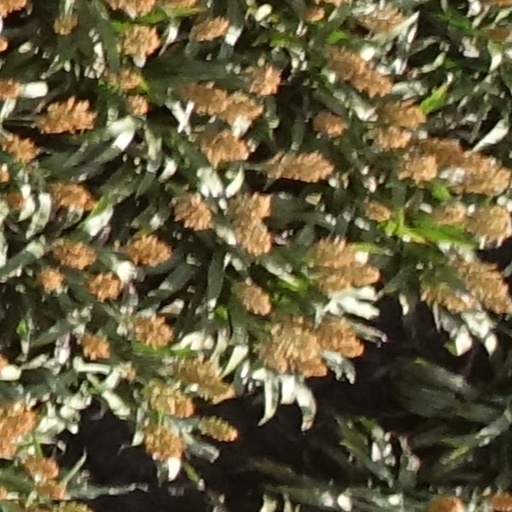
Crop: sorghum